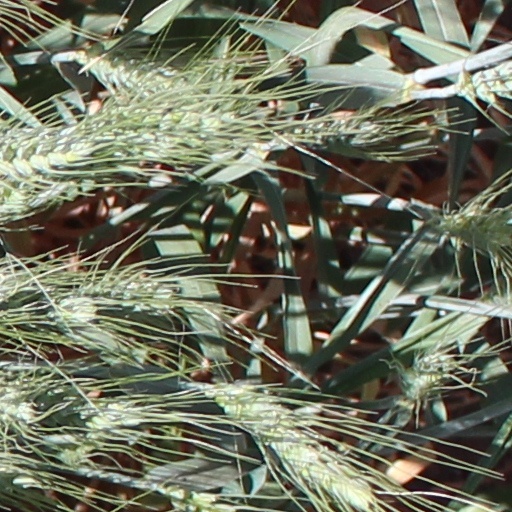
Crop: wheat